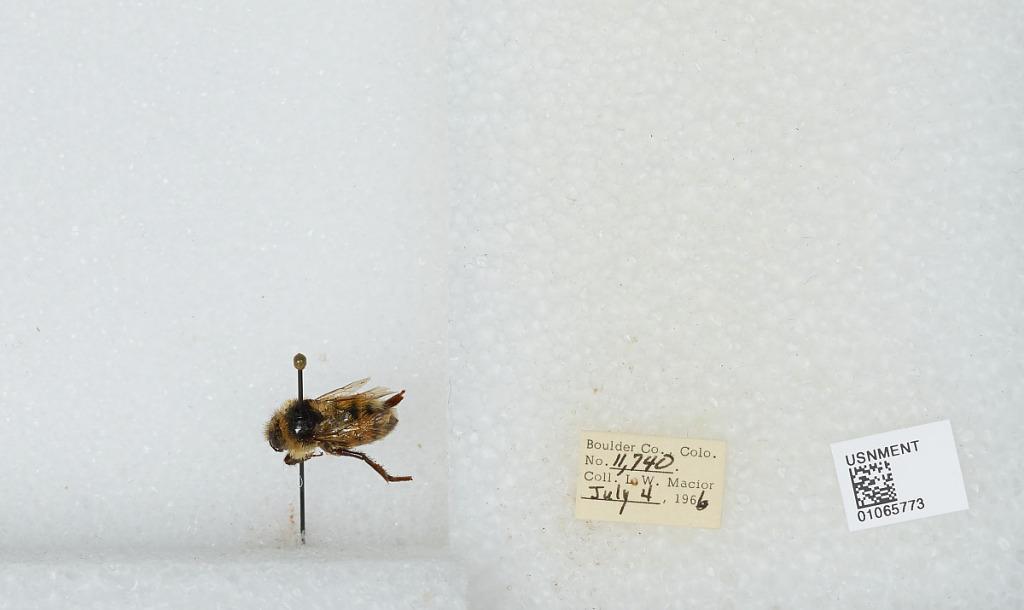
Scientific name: Bombus (Pyrobombus) bifarius Cresson
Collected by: L. Macior
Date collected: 1966-7-4
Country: United States
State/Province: Colorado
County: Boulder
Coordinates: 40.0017, -105.308